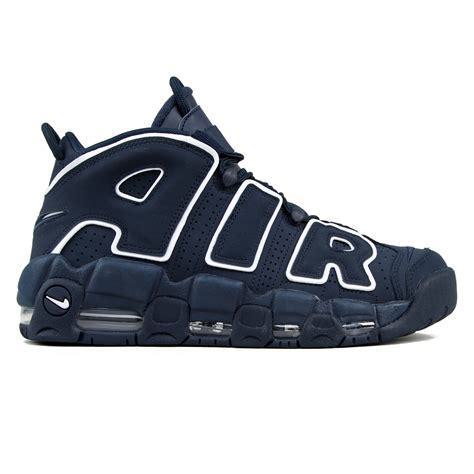
Brand: Nike
Model: Air More Uptempo 96